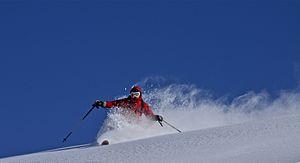
journée polaire sur les Pyrénées. -20°c et neige parfaite en télémark. Rider: M.Amigues